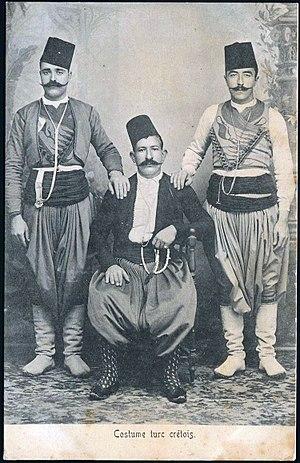
Costume turc crétois